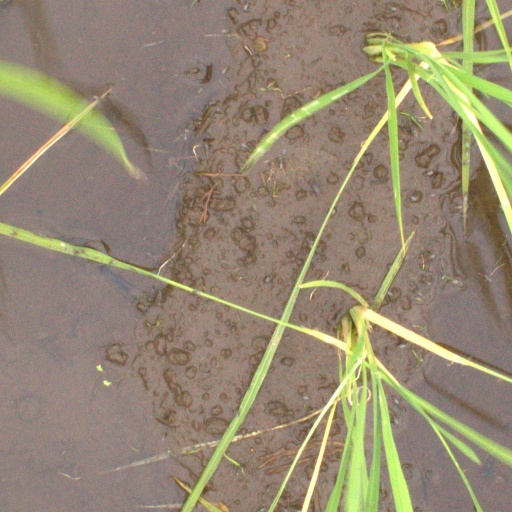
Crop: rice